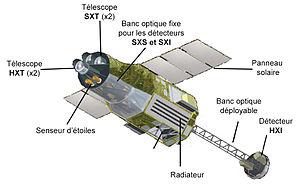
Schéma du télescope spatial ASTRO-H
Hitomi est un télescope spatial à rayons X développé par l'agence spatiale japonaise JAXA et lancé le 17 février 2016 par une fusée H-IIA. Le télescope circule sur une orbite terrestre basse à une altitude de 575 km. La charge utile est constituée par plusieurs télescopes Wolter associés à des imageurs et un spectromètre permettant des observations de rayons X mous et durs ainsi que deux détecteurs de rayons gamma mous. Une série d'anomalies durant la phase de déploiement fin mars 2016 entraine la perte de contrôle d'Hitomi qui est déclaré perdu par l'agence spatiale japonaise.